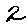
Label: 2